Saskatchewan Roughriders

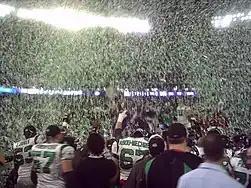
The Roughriders celebrate their 2007 Grey Cup victory

After contending on and off in the early part of the 21st century, the Roughriders hired 1989 Grey Cup hero Kent Austin as head coach and Ken Miller as offensive coordinator in the 2007 season. Despite a rookie head coach, the team jumped out to a 7–2 start, which was their best start since 1976. They finished the season with a 12–6 record and brought along with it the Roughriders' first home playoff game since 1988, which became a 26–24 victory over the Calgary Stampeders. This was also their first home playoff win since 1976. The team then followed up with a 26–17 win at BC Place over the BC Lions in the West Division final to give the Roughriders a berth in their first Grey Cup final since 1997.